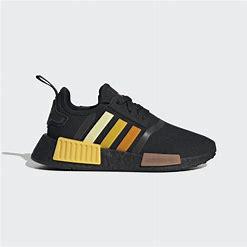
Brand: Adidas
Model: NMD Sale